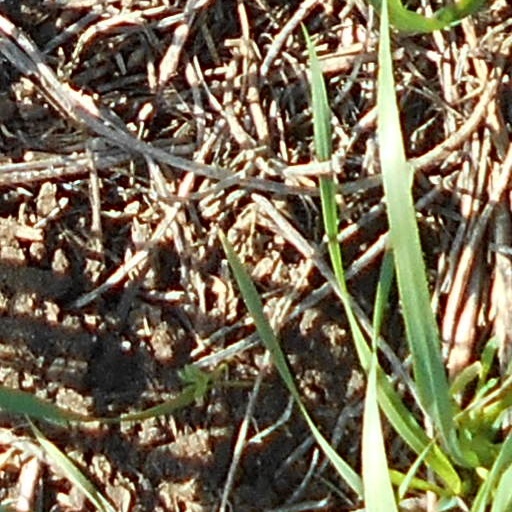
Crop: wheat